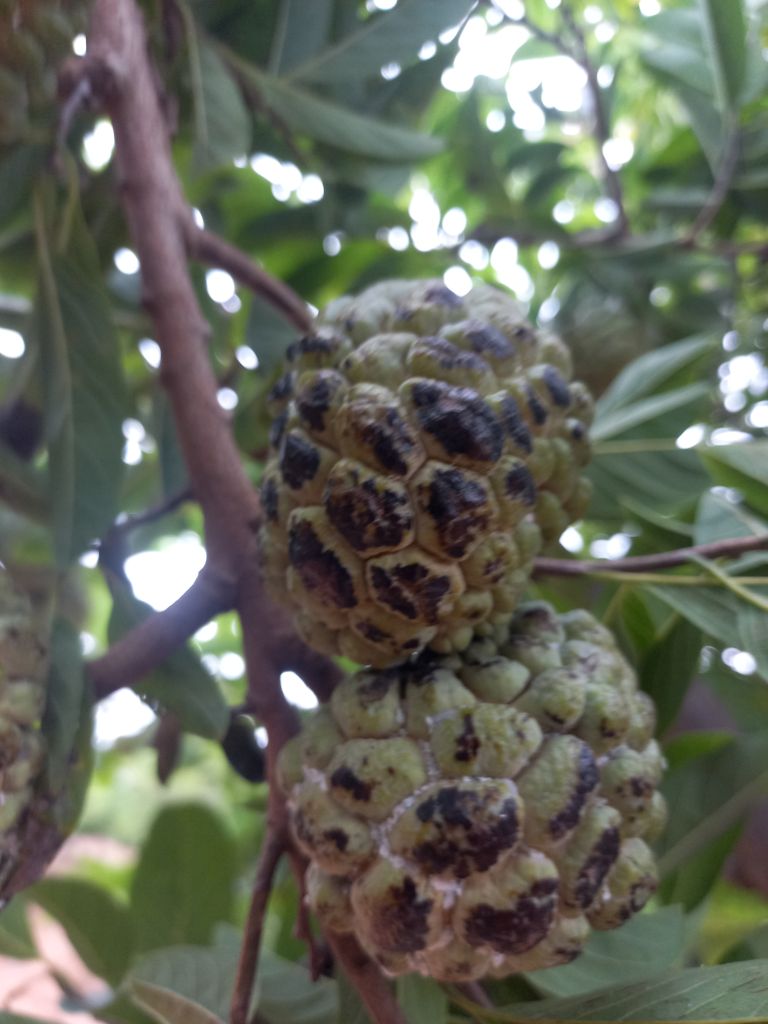
Disease label: Blank Canker